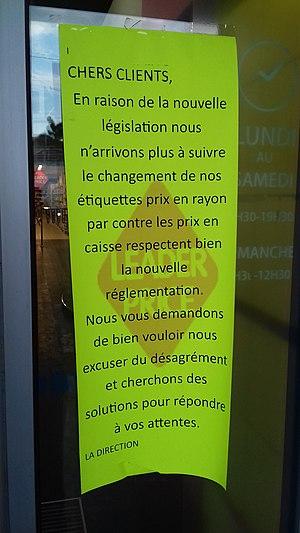
Message d'information affiché à l'entrée d'un supermarché suite à la mise en place de la TGC (Taxe Générale à la Consommation), instaurée le 1er octobre 2018 en Nouvelle-Calédonie.
La Taxe générale sur la consommation ou taxe générale à la consommation ou TGC est une taxe similaire à la TVA appliquée sur les prix à la consommation des biens et des services en Nouvelle-Calédonie. Elle est entrée en vigueur le 1ᵉʳ octobre 2018.